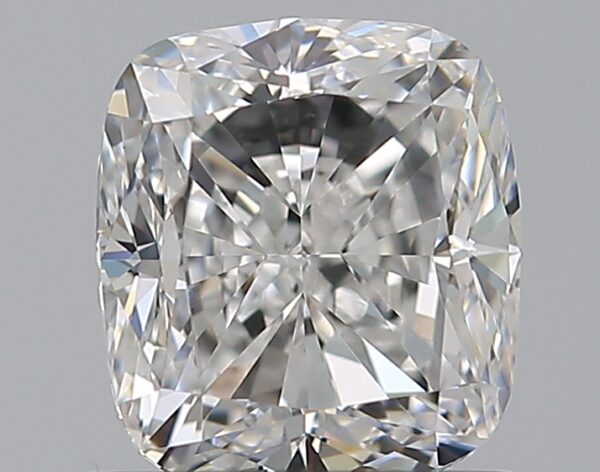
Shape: cushion
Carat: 1
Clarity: VVS1
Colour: F
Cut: GD
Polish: EX
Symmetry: EX
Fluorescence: ST
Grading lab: GIA
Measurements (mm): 5.74 x 5.18 x 3.72